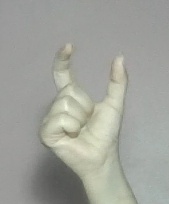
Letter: nun